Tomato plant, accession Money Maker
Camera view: bottom (45 deg); turntable rotation: 120 degrees
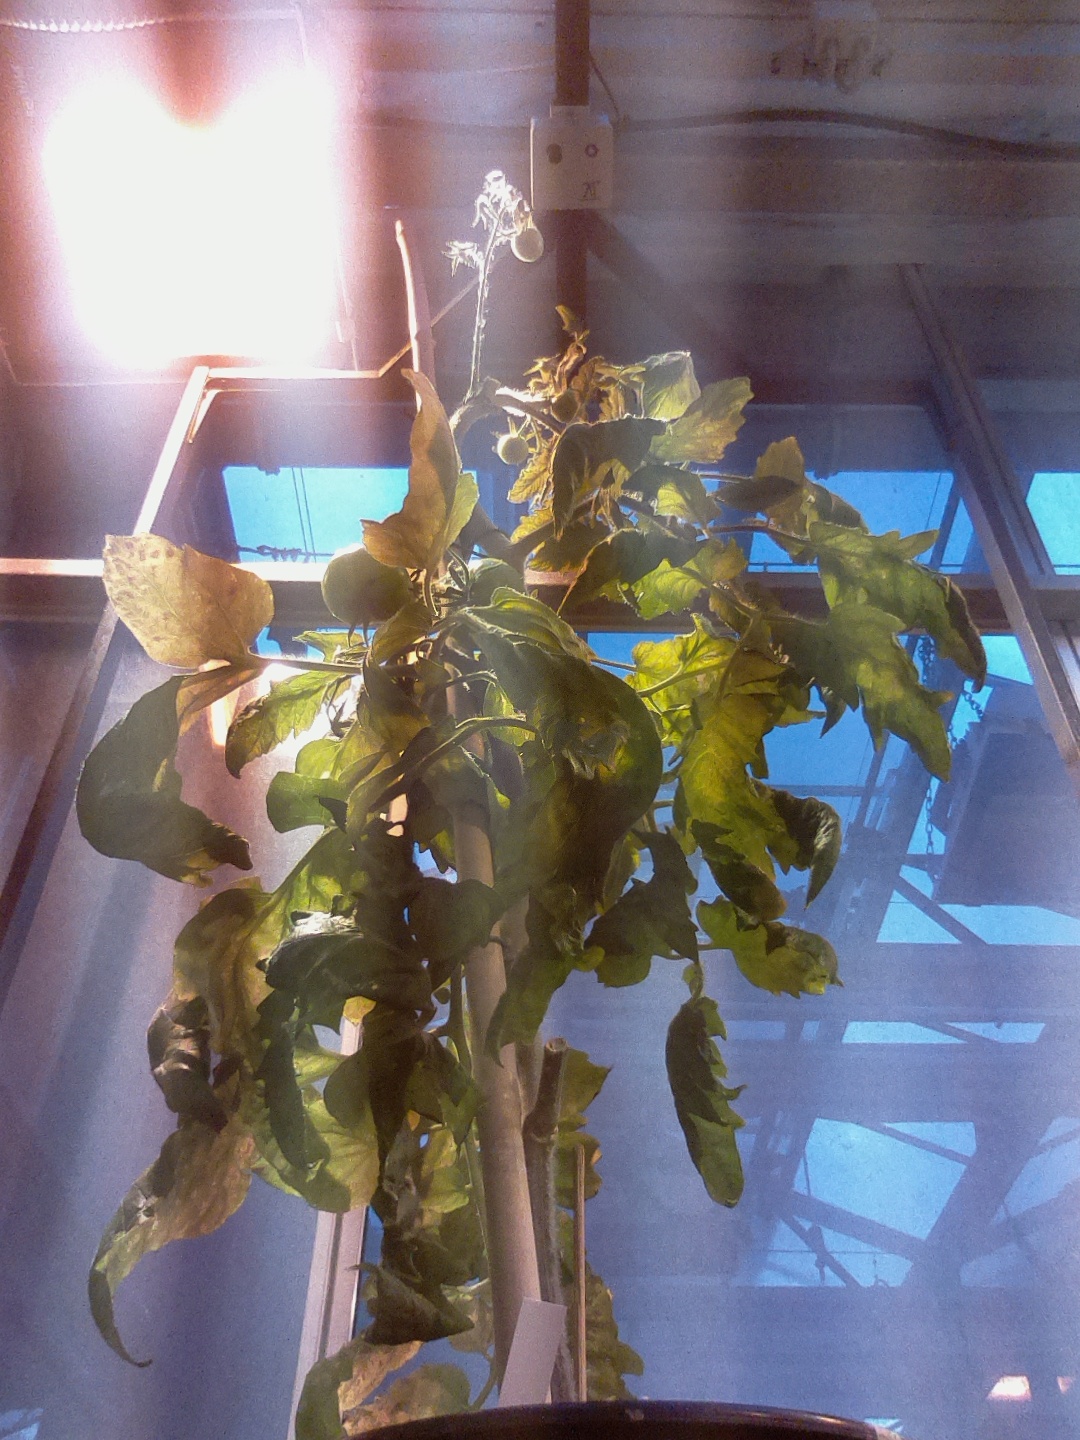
BBCH growth stage 76: 60%-70% of final fruit size